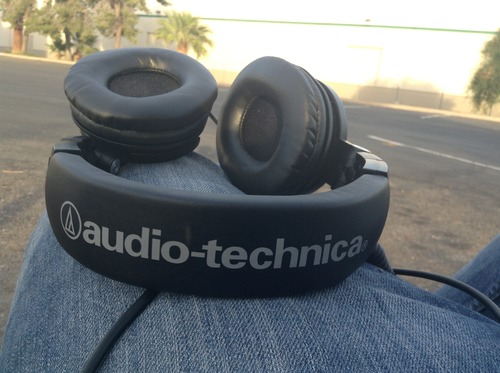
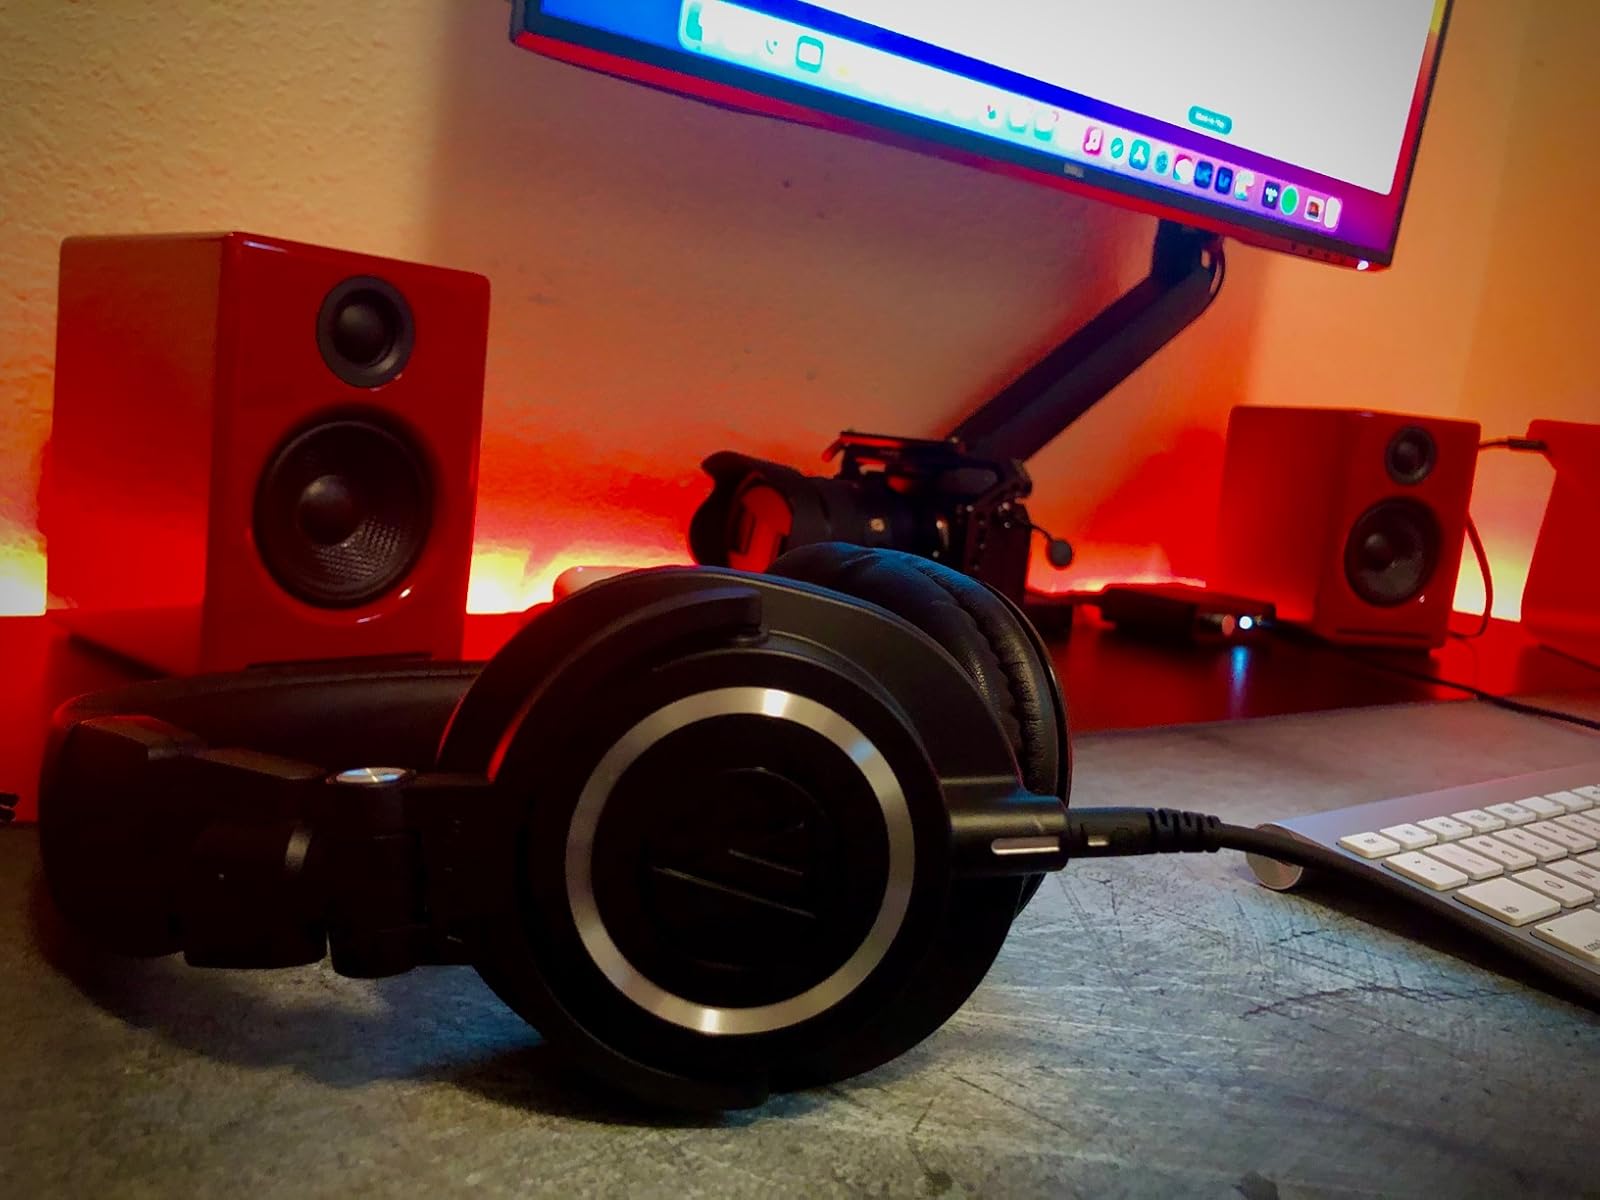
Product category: headphones
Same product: no